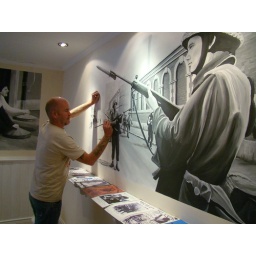
mural by popular artist, Paints walls and buildings and along the streets using real photos of the &amp;quot;Troubles.&amp;quot;